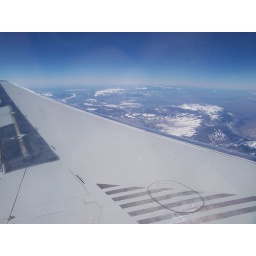
flying over the rocky mountains